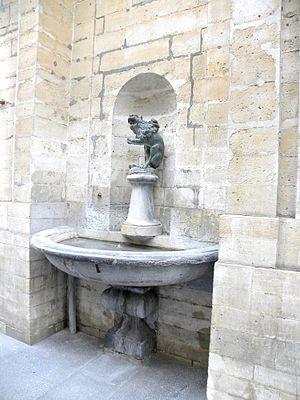
Sculpture de la Fontaine ""Les Lions"" (deux fontaines)"
La Fontaine les Lions située en Belgique, consiste en réalité en deux fontaines distinctes représentant chacune un lion.